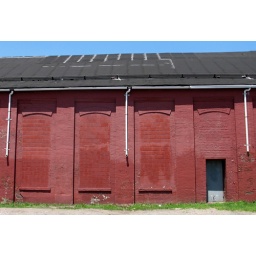
red building in red hook